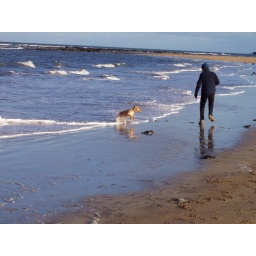
Sadie running in water with Colin